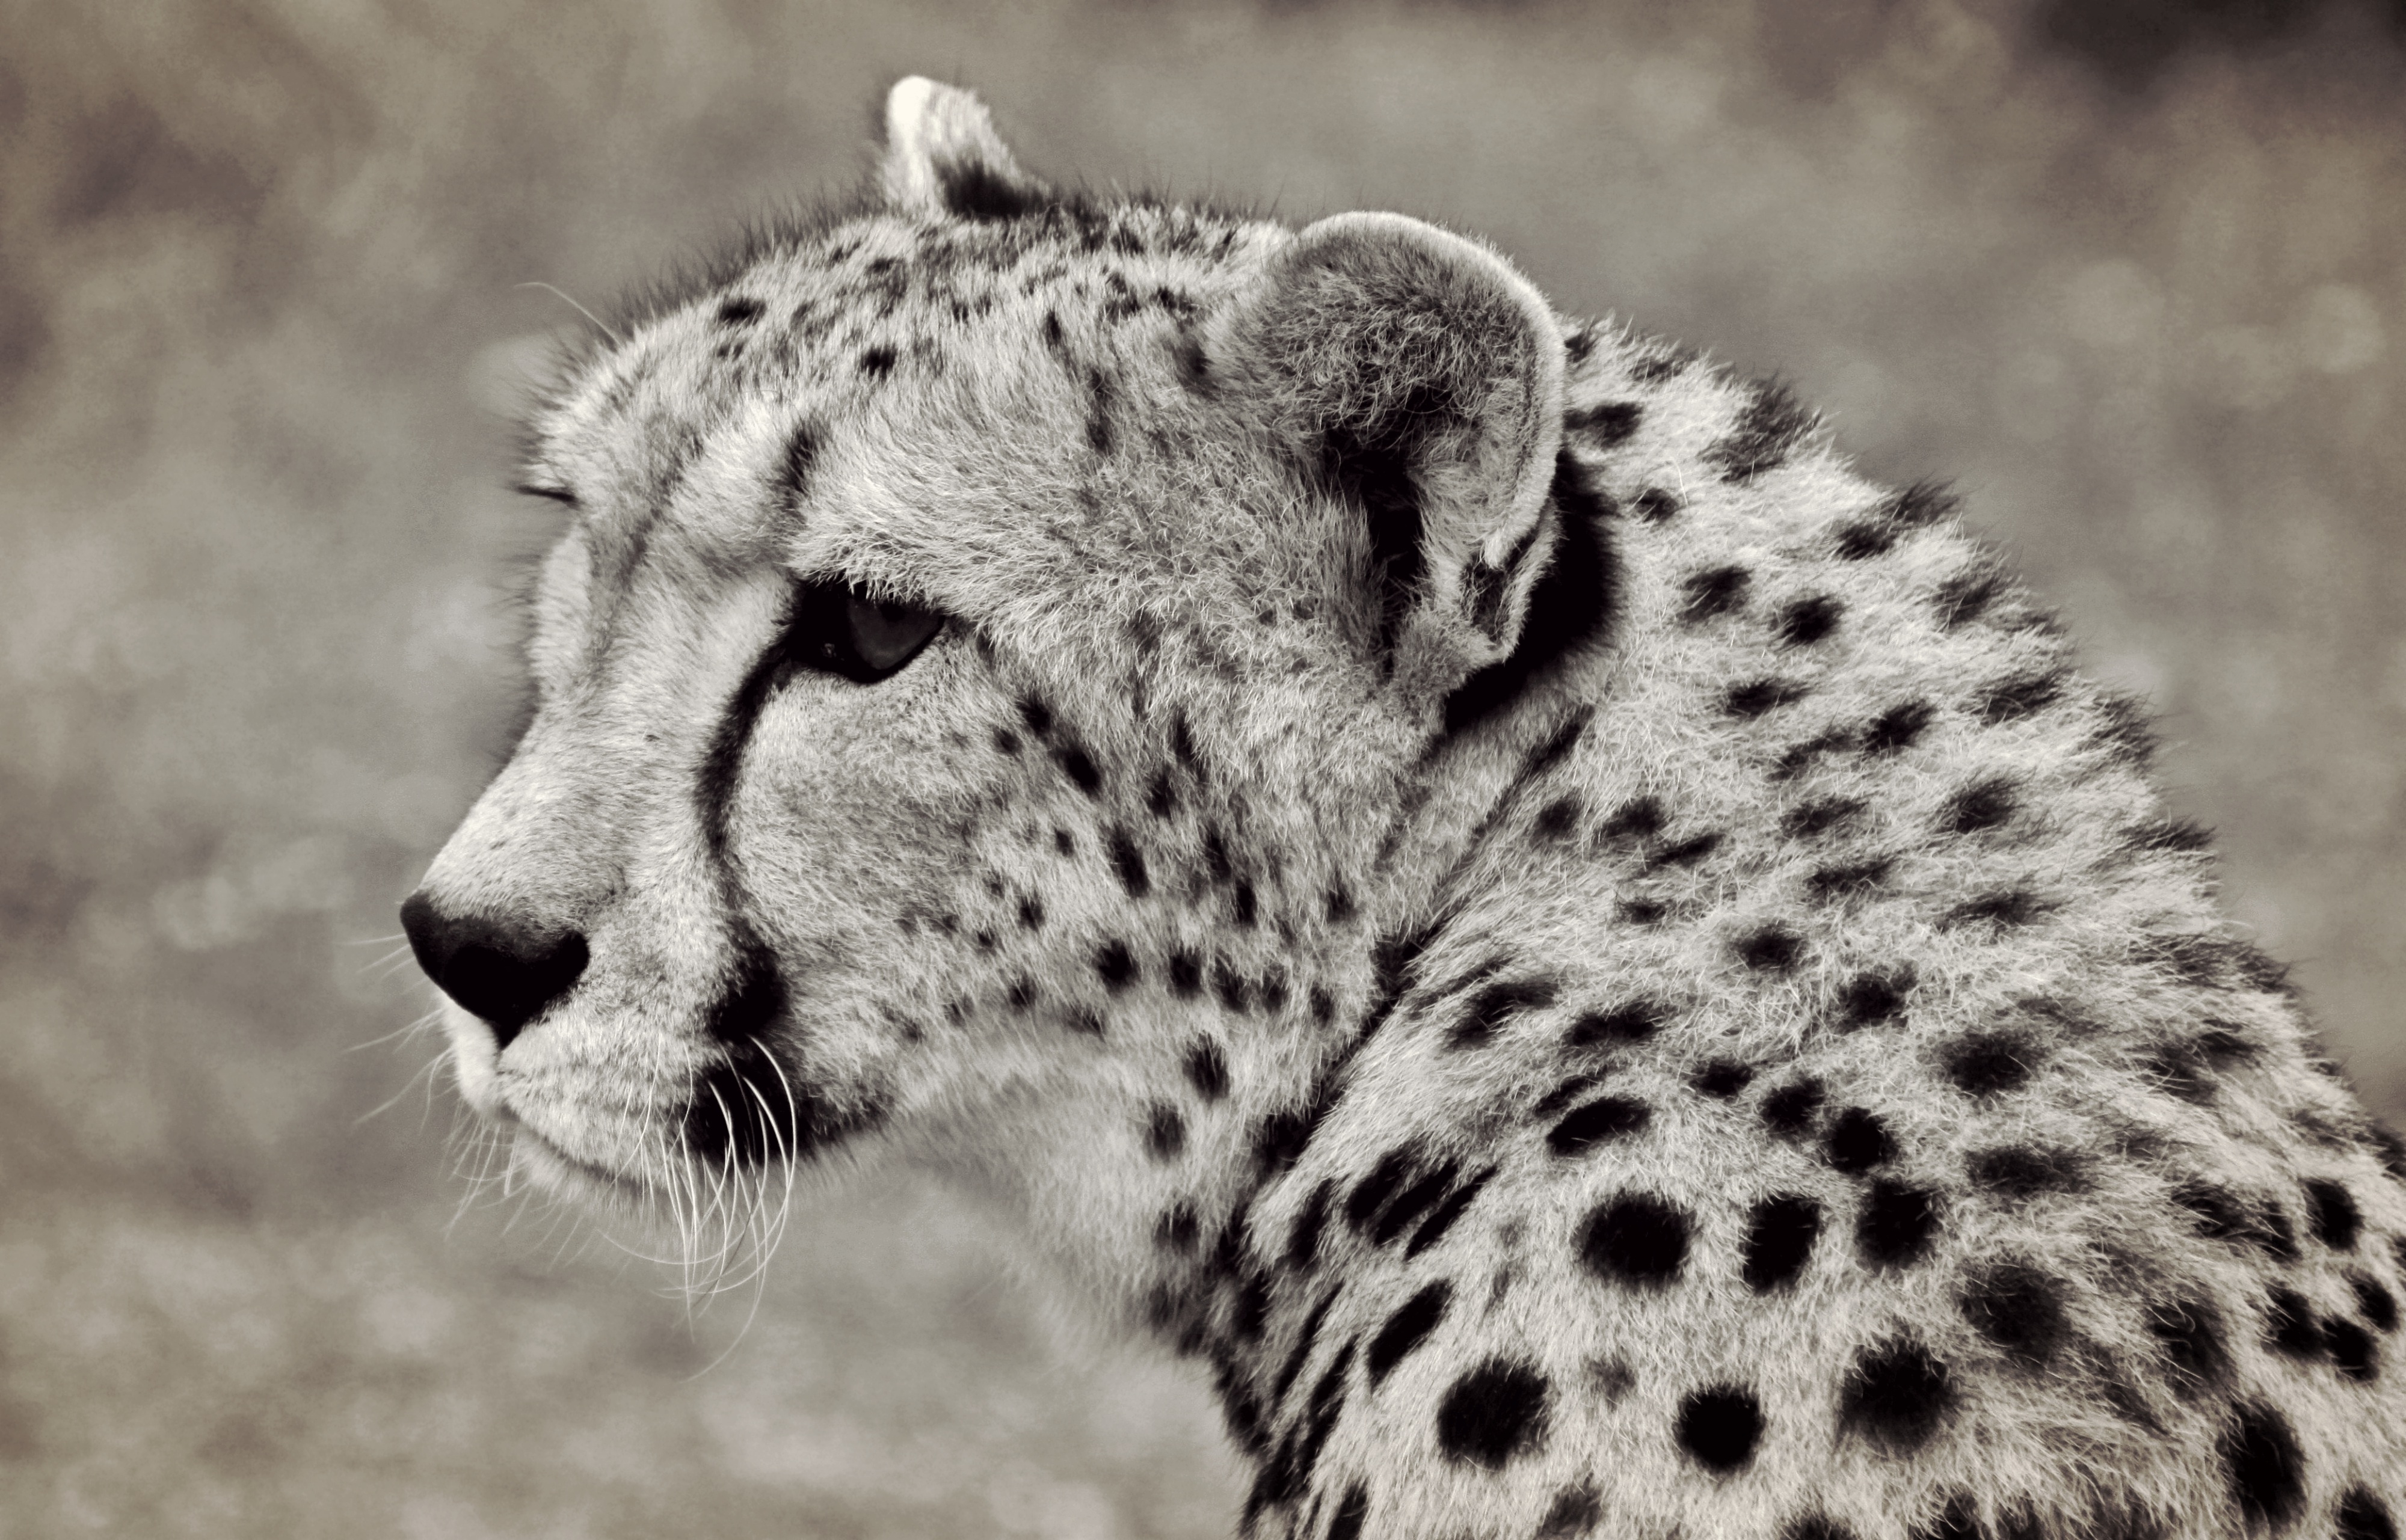
cheetah, cat, predator, animal, animal portrait, africa, south africa, safari, nature, adventure, wilderness, big cat, spotted, fur, head drawing, graceful, dangerous, creature, fauna, monochrome, black and white